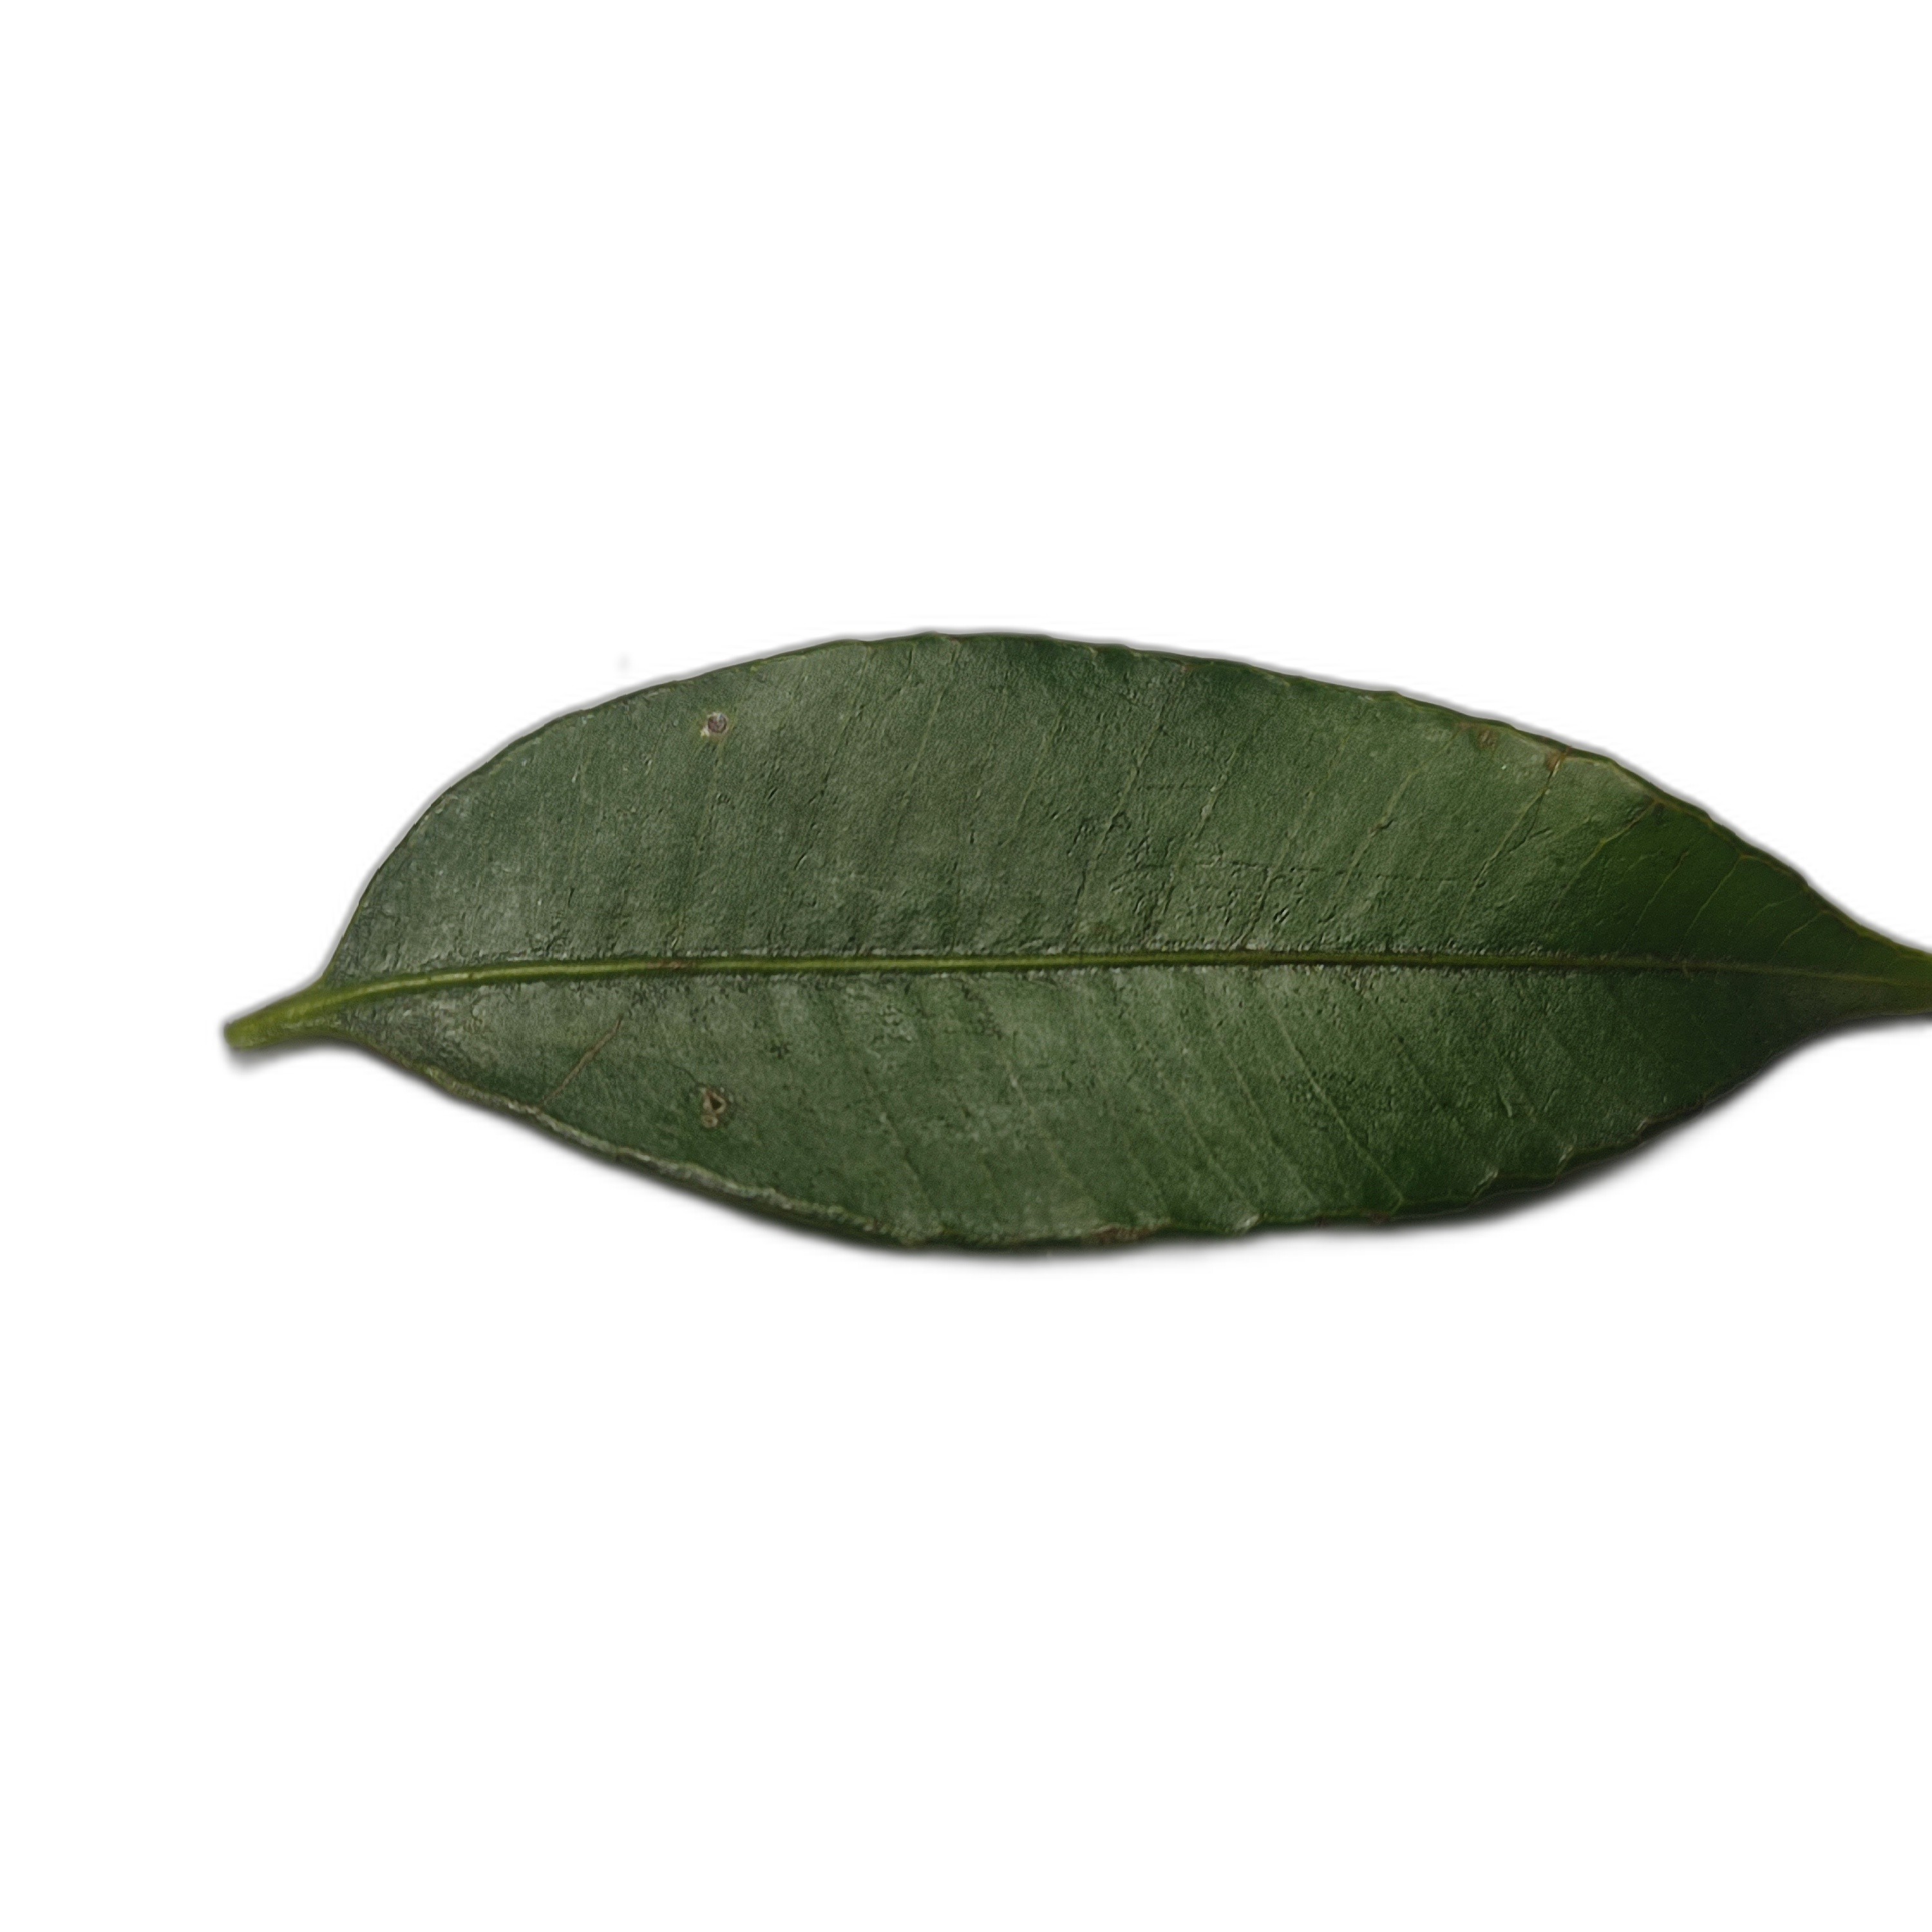
Label: healthy